Narkomfin building

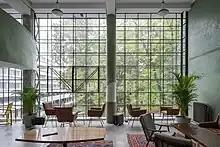

The Utopianism and reformism of everyday life that was behind the building's idea fell out of favour almost as soon as it was finished. After the start of the Five Year Plan and Joseph Stalin's consolidation of power, its collectivist and feminist ideas were rejected as 'Leftist' or Trotskyist. In the 1930s, the ground floor, which was originally left free and suspended with pilotis, was filled with flats to help alleviate Moscow's severe housing shortage, while a planned adjoining block was built in the eclectic Stalinist style.